Facel Vega FV

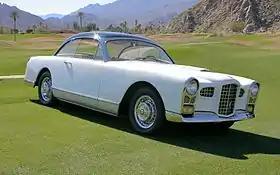
1955 Facel Vega FV1

The Facel Vega FV/FVS is a car produced by French automaker Facel from 1954 until 1959. It continued to be built until 1962 as the HK500.